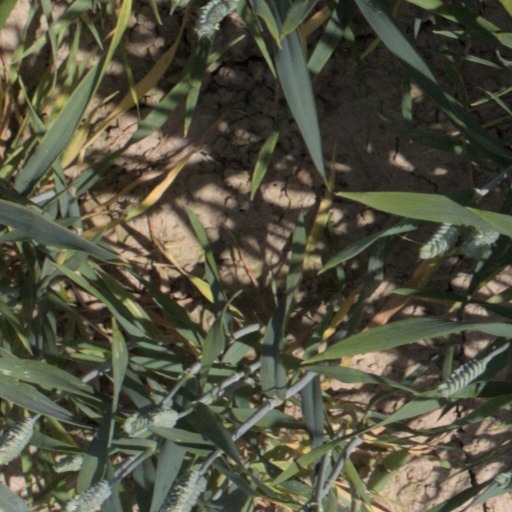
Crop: wheat